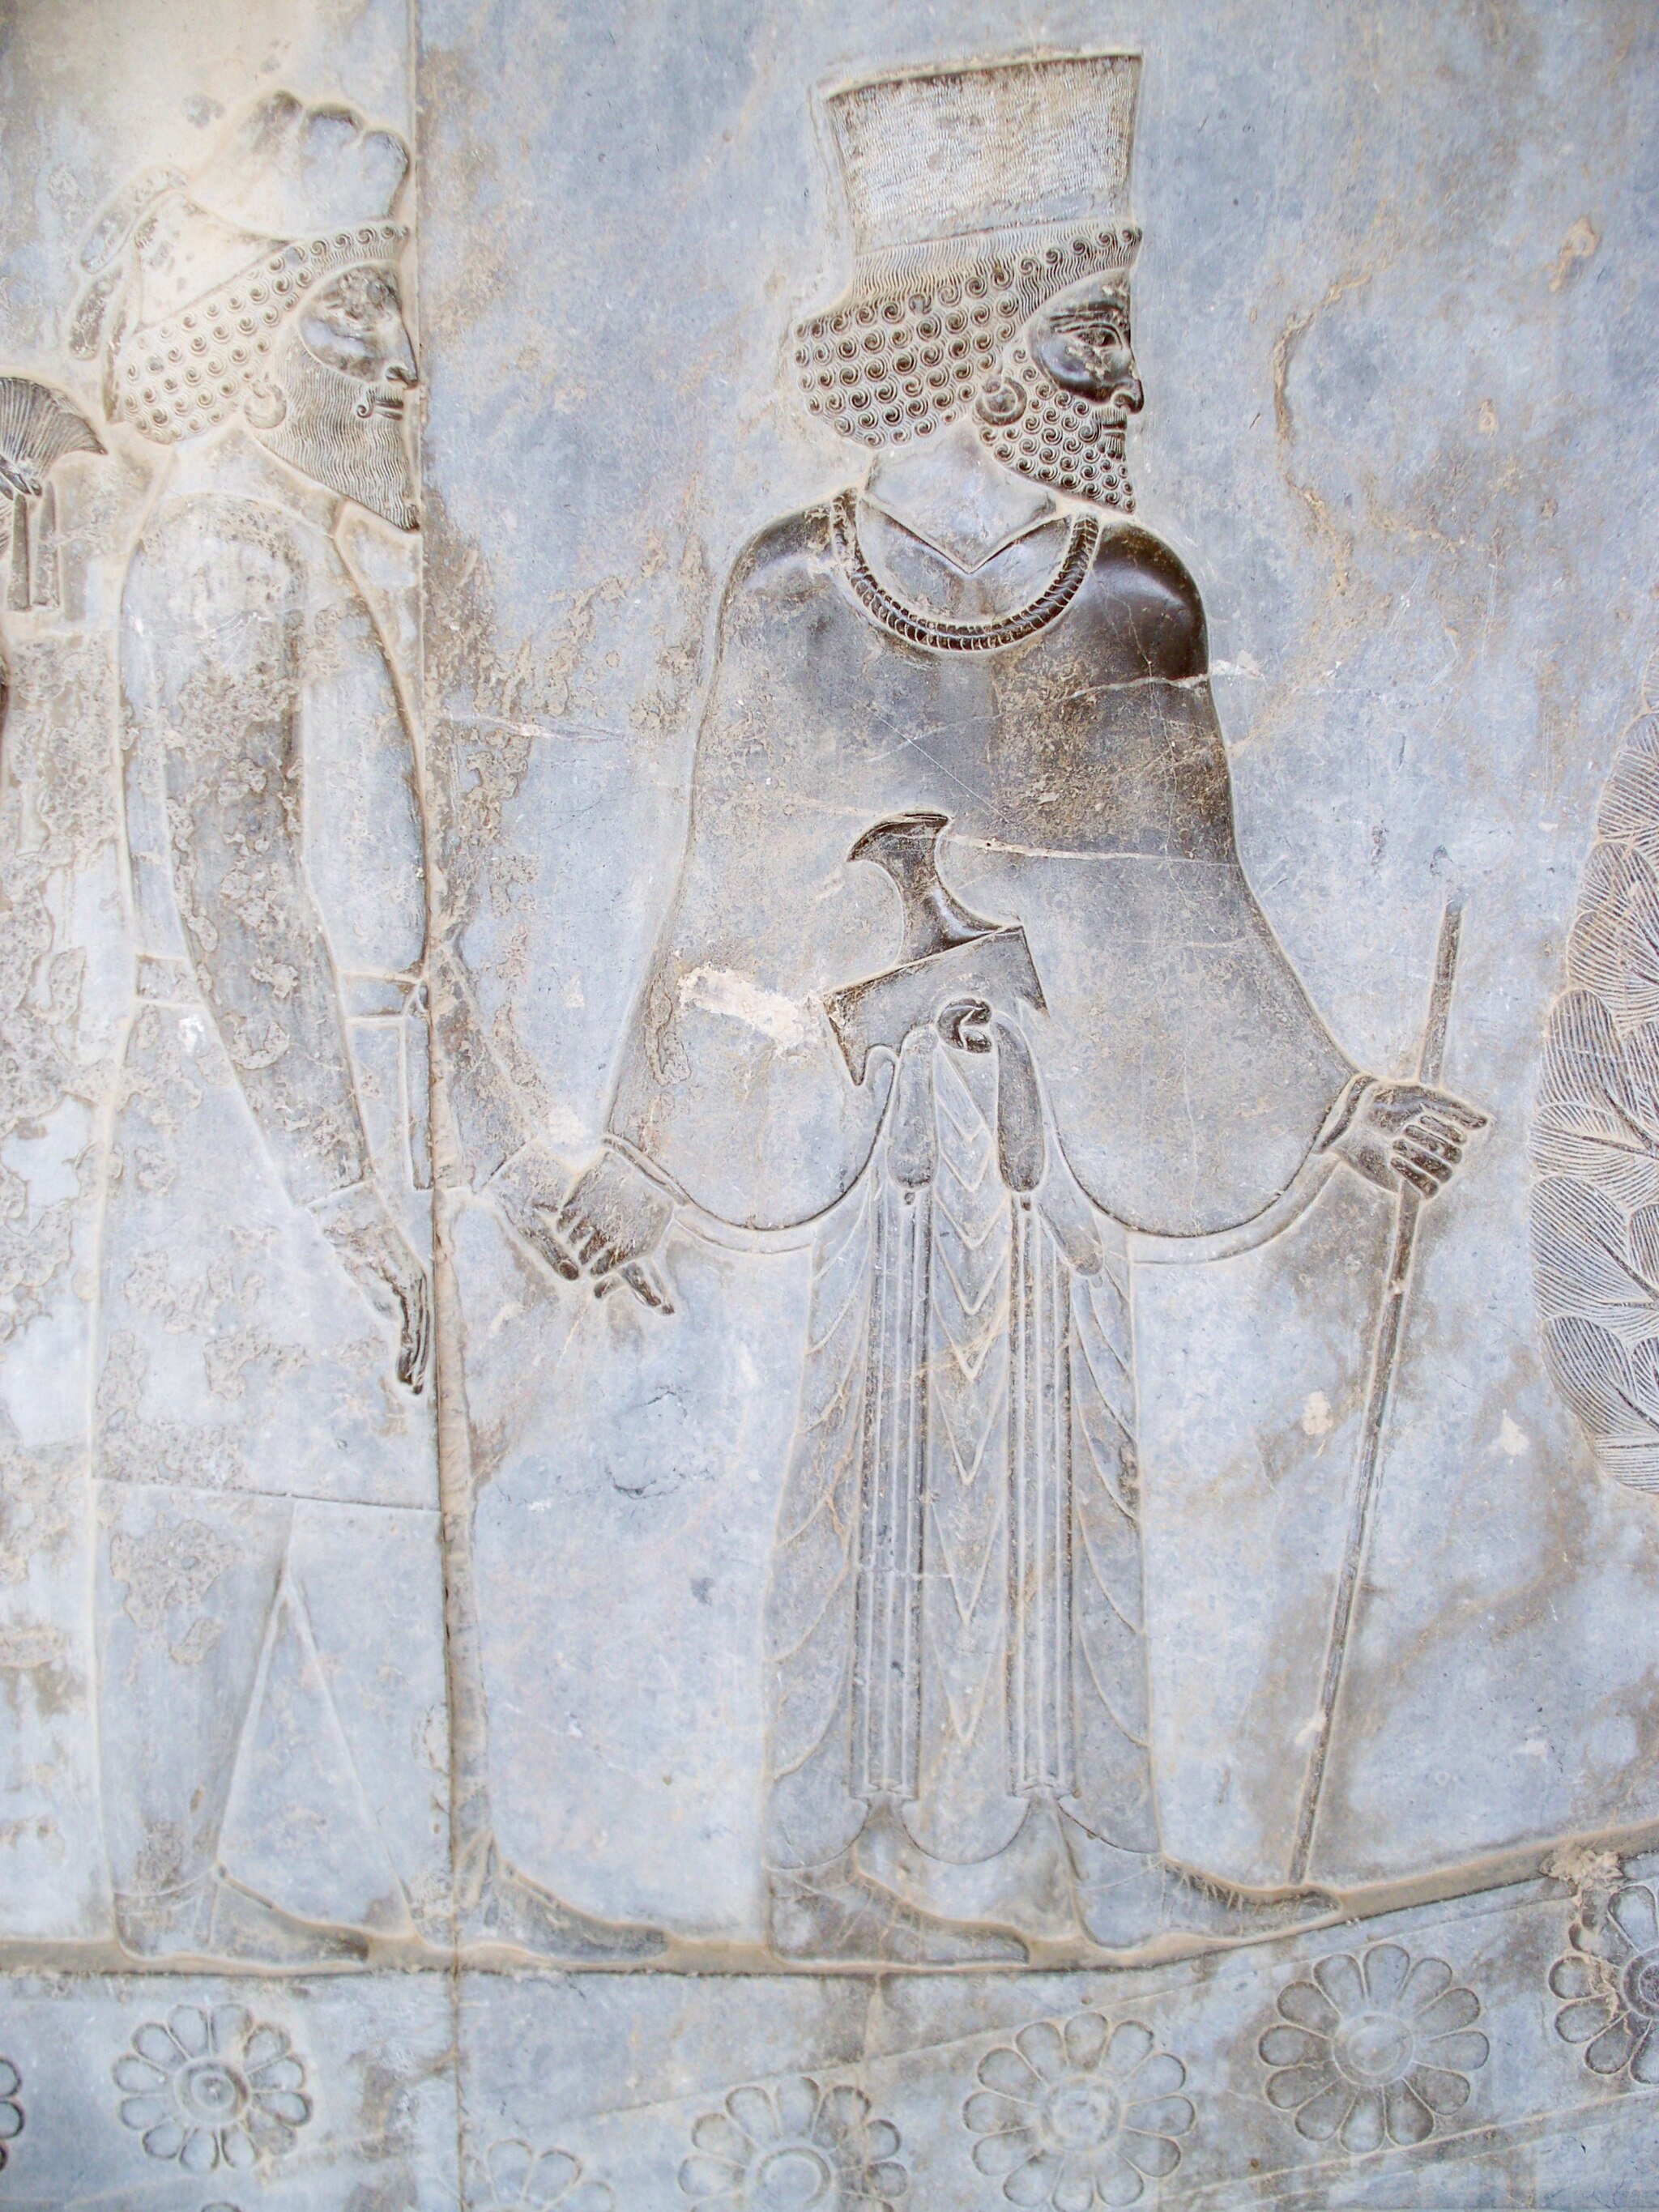
Title: Persepolis, Iran (28192031593)
Description: Are you dreaming of visiting Iran? See Ancient Persepolis? I will be glad to talk about this topic in the messenger www.messenger.com/t/zametki Мечтаешь посетить Иран? Увидеть Древний Персеполис? Буду рад пообщаться на эту тему в мессенжере www.messenger.com/t/zametki
Date: 2008-01-01 12:14
Categories: Flickr images reviewed by FlickreviewR 2, 2008 in Persepolis, Armenian delegation, Apadana, Photographs by Sasha India